Adolfo Bautista

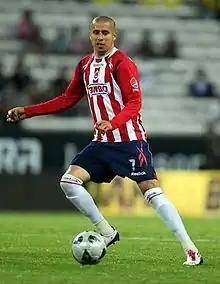
Bautista with Guadalajara

Adolfo Bautista Herrera (born 15 May 1979), also known as "Bofo", is a Mexican former professional footballer who played as an attacking midfielder and centre-forward.